Music Note

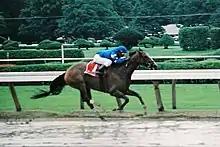
Music Note winning the 2009 Ballerina Stakes

Music Note (born February 5, 2005, in Kentucky) is retired American Thoroughbred racehorse who was a five-time Grade I stakes winner. At age three, she won the Gazelle, Mother Goose and Coaching Club American Oaks, then finished third to Zenyatta in the Breeders' Cup Ladies Classic. In 2009, she won the Ballerina and Beldame Stakes, the again finished third in the Ladies Classic. She finished with career earnings of over $1.6 million.